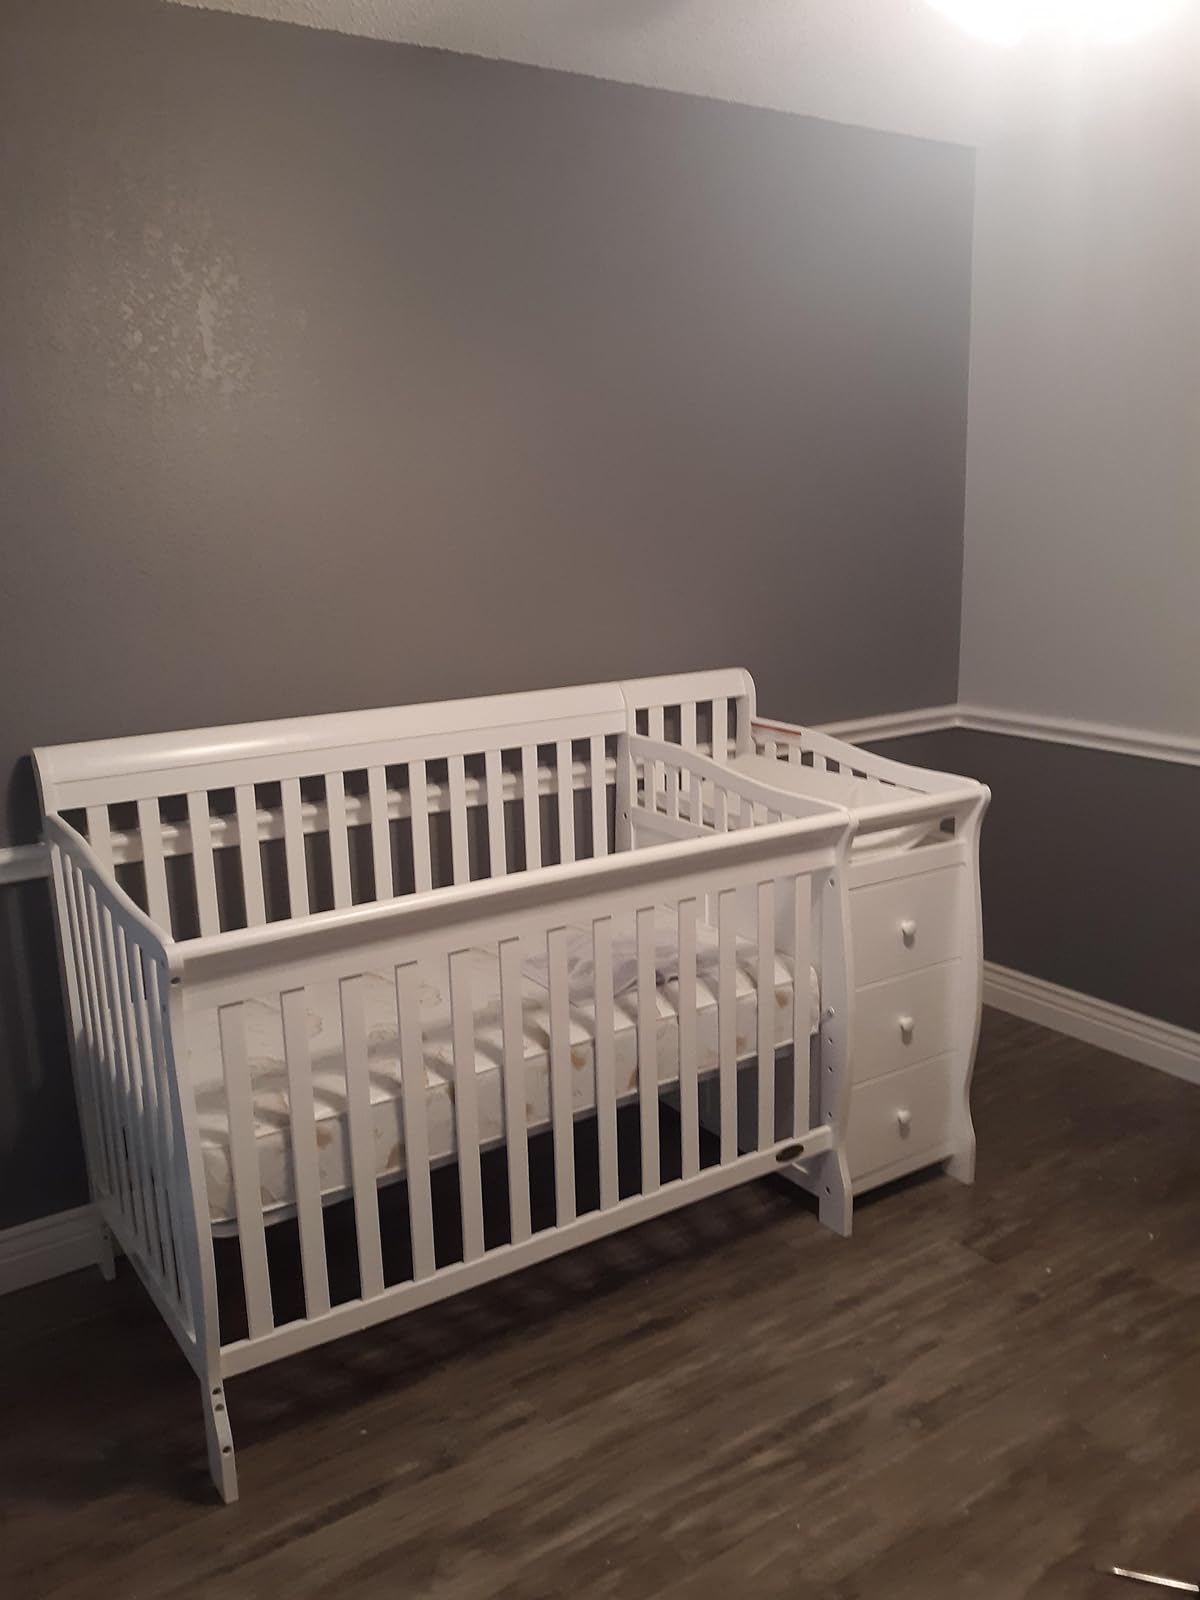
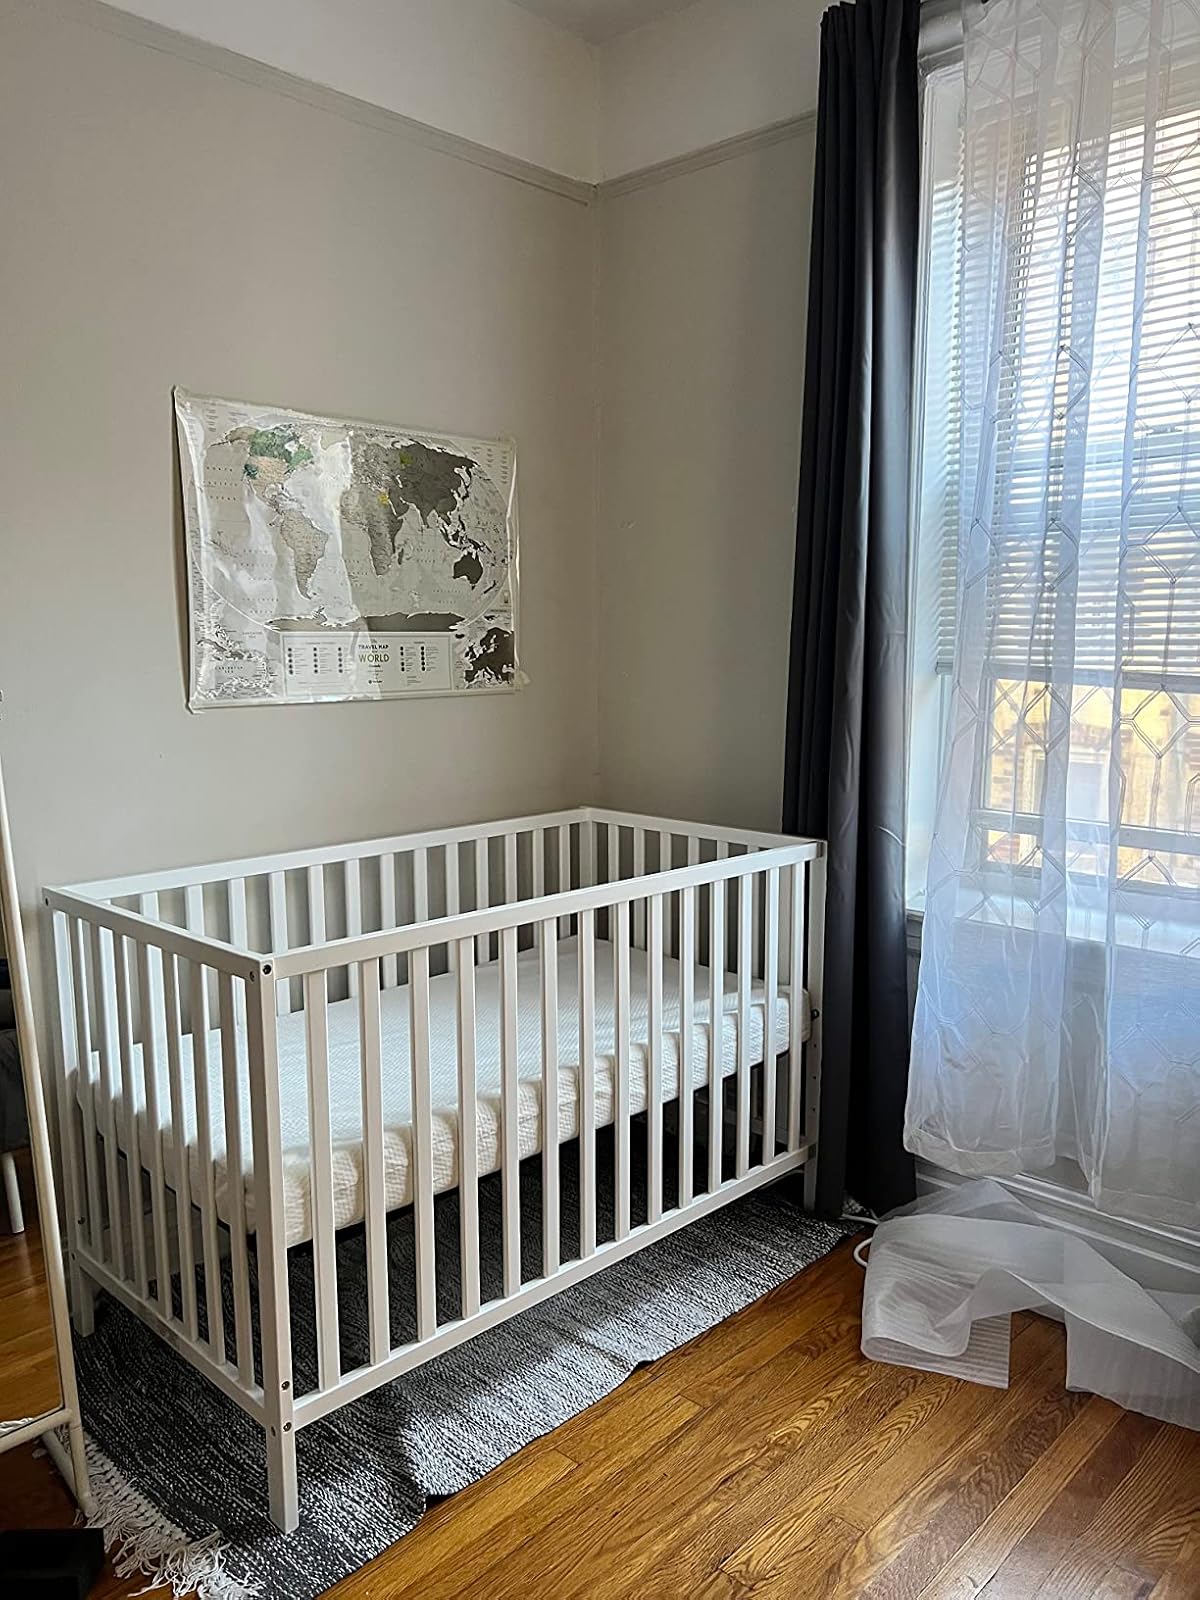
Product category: products_crib
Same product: no